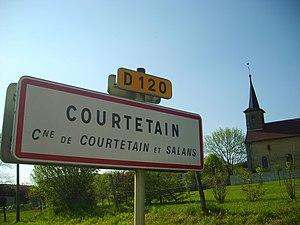
Entrée Nord-Est du village de Courtetain
Courtetain-et-Salans est une commune française située dans le département du Doubs, en région Bourgogne-Franche-Comté.